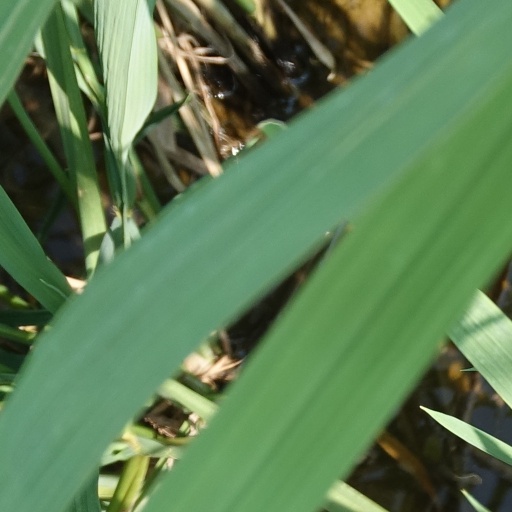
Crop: rice